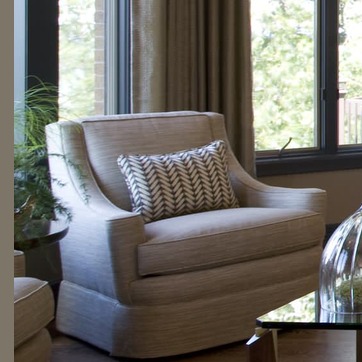
Material: fabric